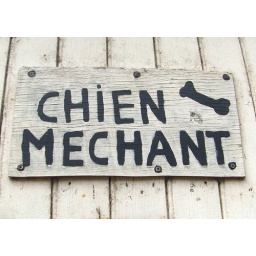
A sign seen on a door in Cappy